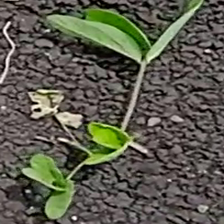
Weed species: Asian_Pigeonwings_(Clitoria Ternatea)